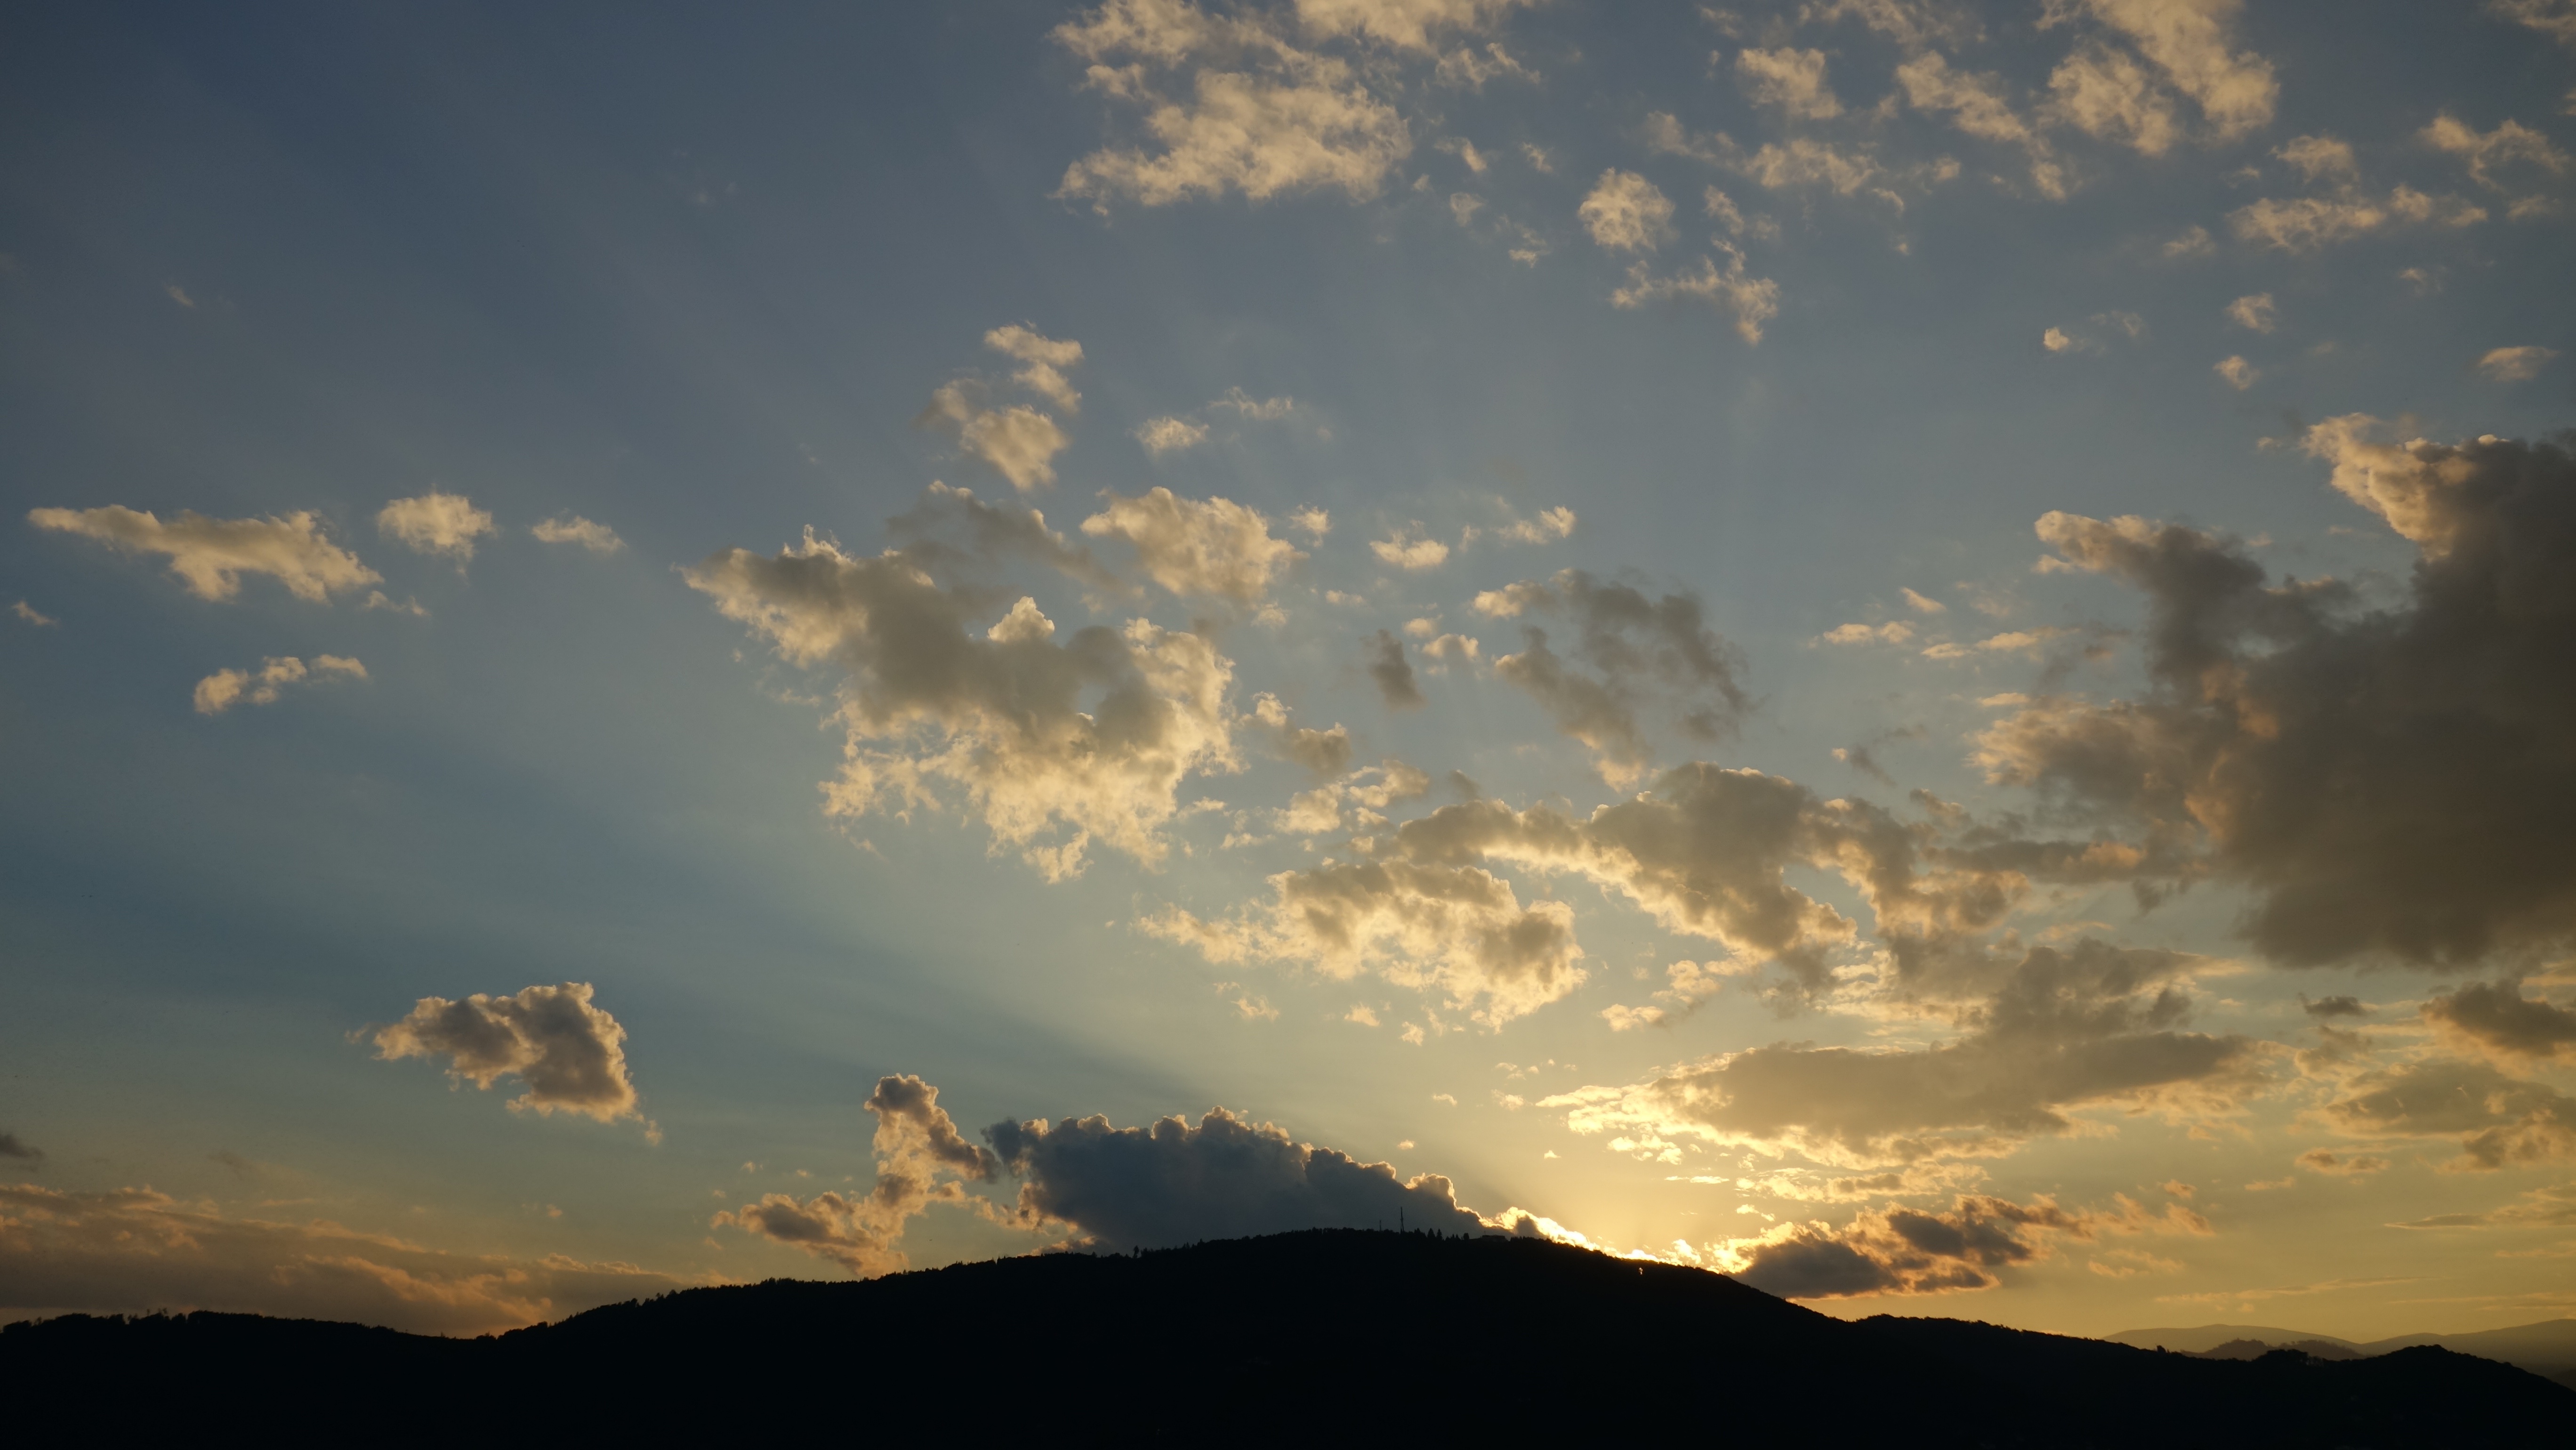
horizon, mountain, cloud, sky, sun, sunrise, sunset, sunlight, morning, dawn, atmosphere, dusk, evening, clouds, rays, mood, abendstimmung, sunbeam, afterglow, meteorological phenomenon, red sky at morning